Biographies of Johann Sebastian Bach

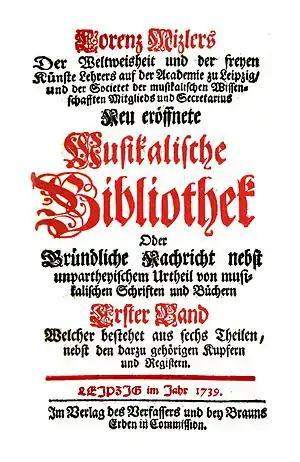
Title page of the first volume of Mizler's (1739). Its fourth part (first published in April 1738) contained an article defending Bach's art against the criticism Johann Adolph Scheibe had published in May 1737. The 1754 last volume of the "Musikalische Bibliothek" (IV, 1) contained Bach's obituary.

Little was published about Bach's life in the 18th century, his "Nekrolog" (obituary) being the most extended biographical note about the composer's life.